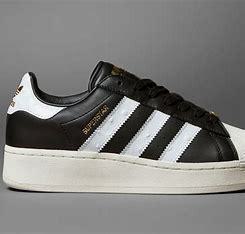
Brand: adidas
Model: Originals Superstar